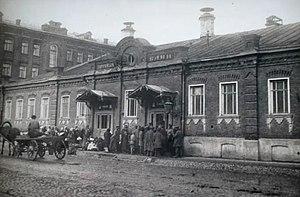
La ou le bania, ou banya, désigne les bains publics ainsi que la tradition des bains qui s’y rattache en Russie. Lorsque la salle de bain n’existait pas, les Russes avaient l’habitude de se laver aux bains publics. Cependant, de nos jours, de nombreuses maisons particulières ont leur propre bania. C'est une tradition qui reste très prisée des Russes.